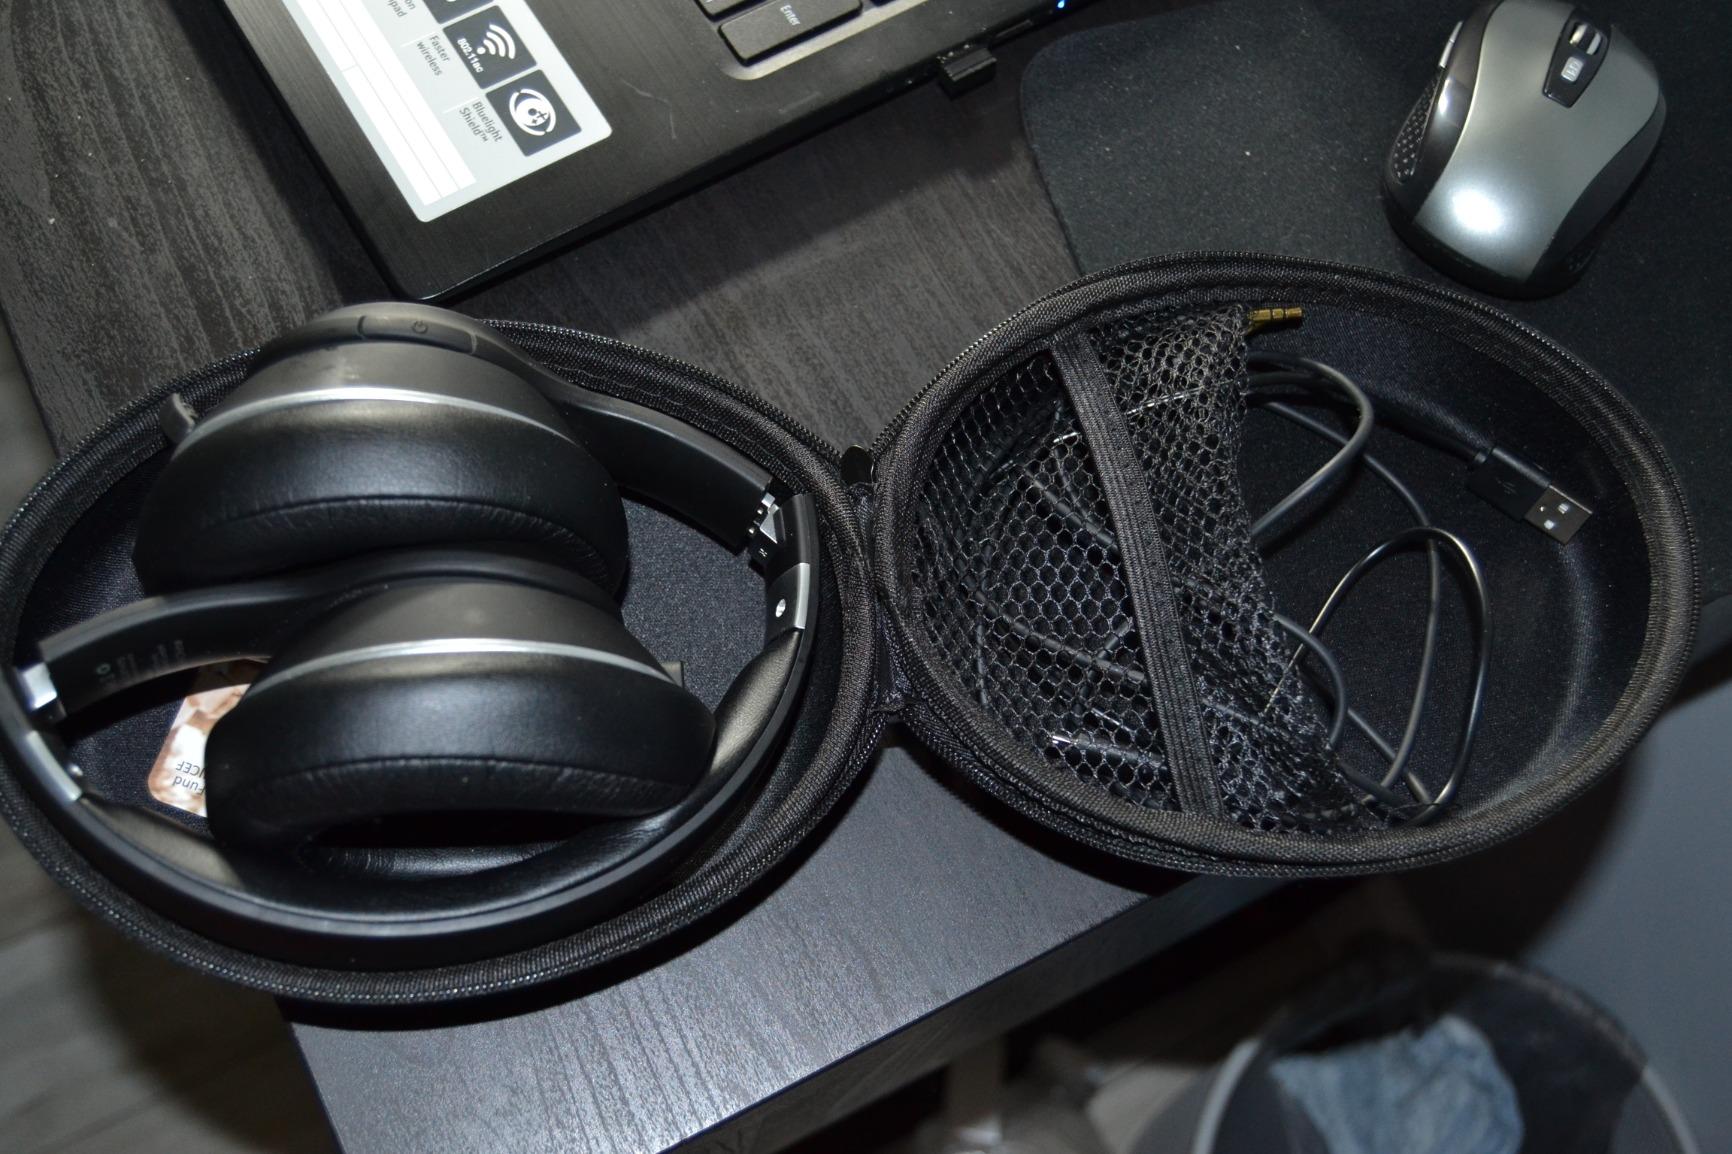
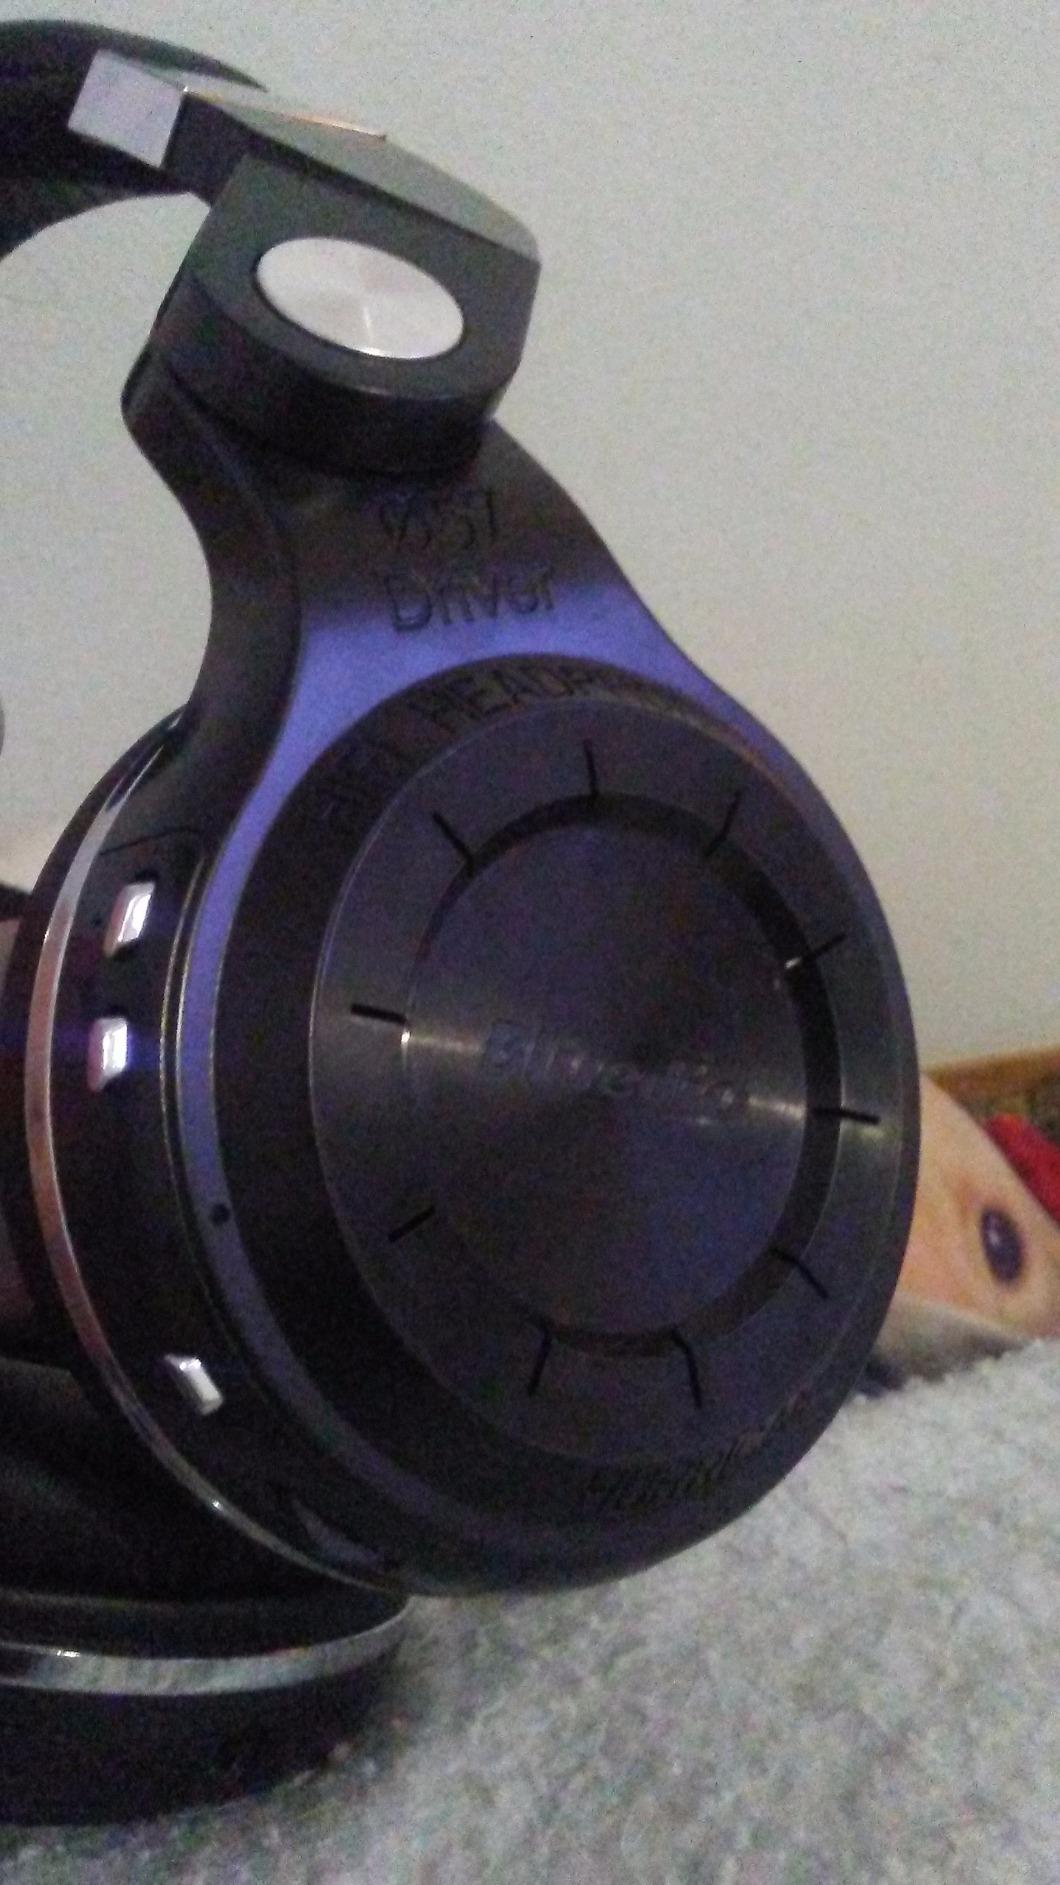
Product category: headphones
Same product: no